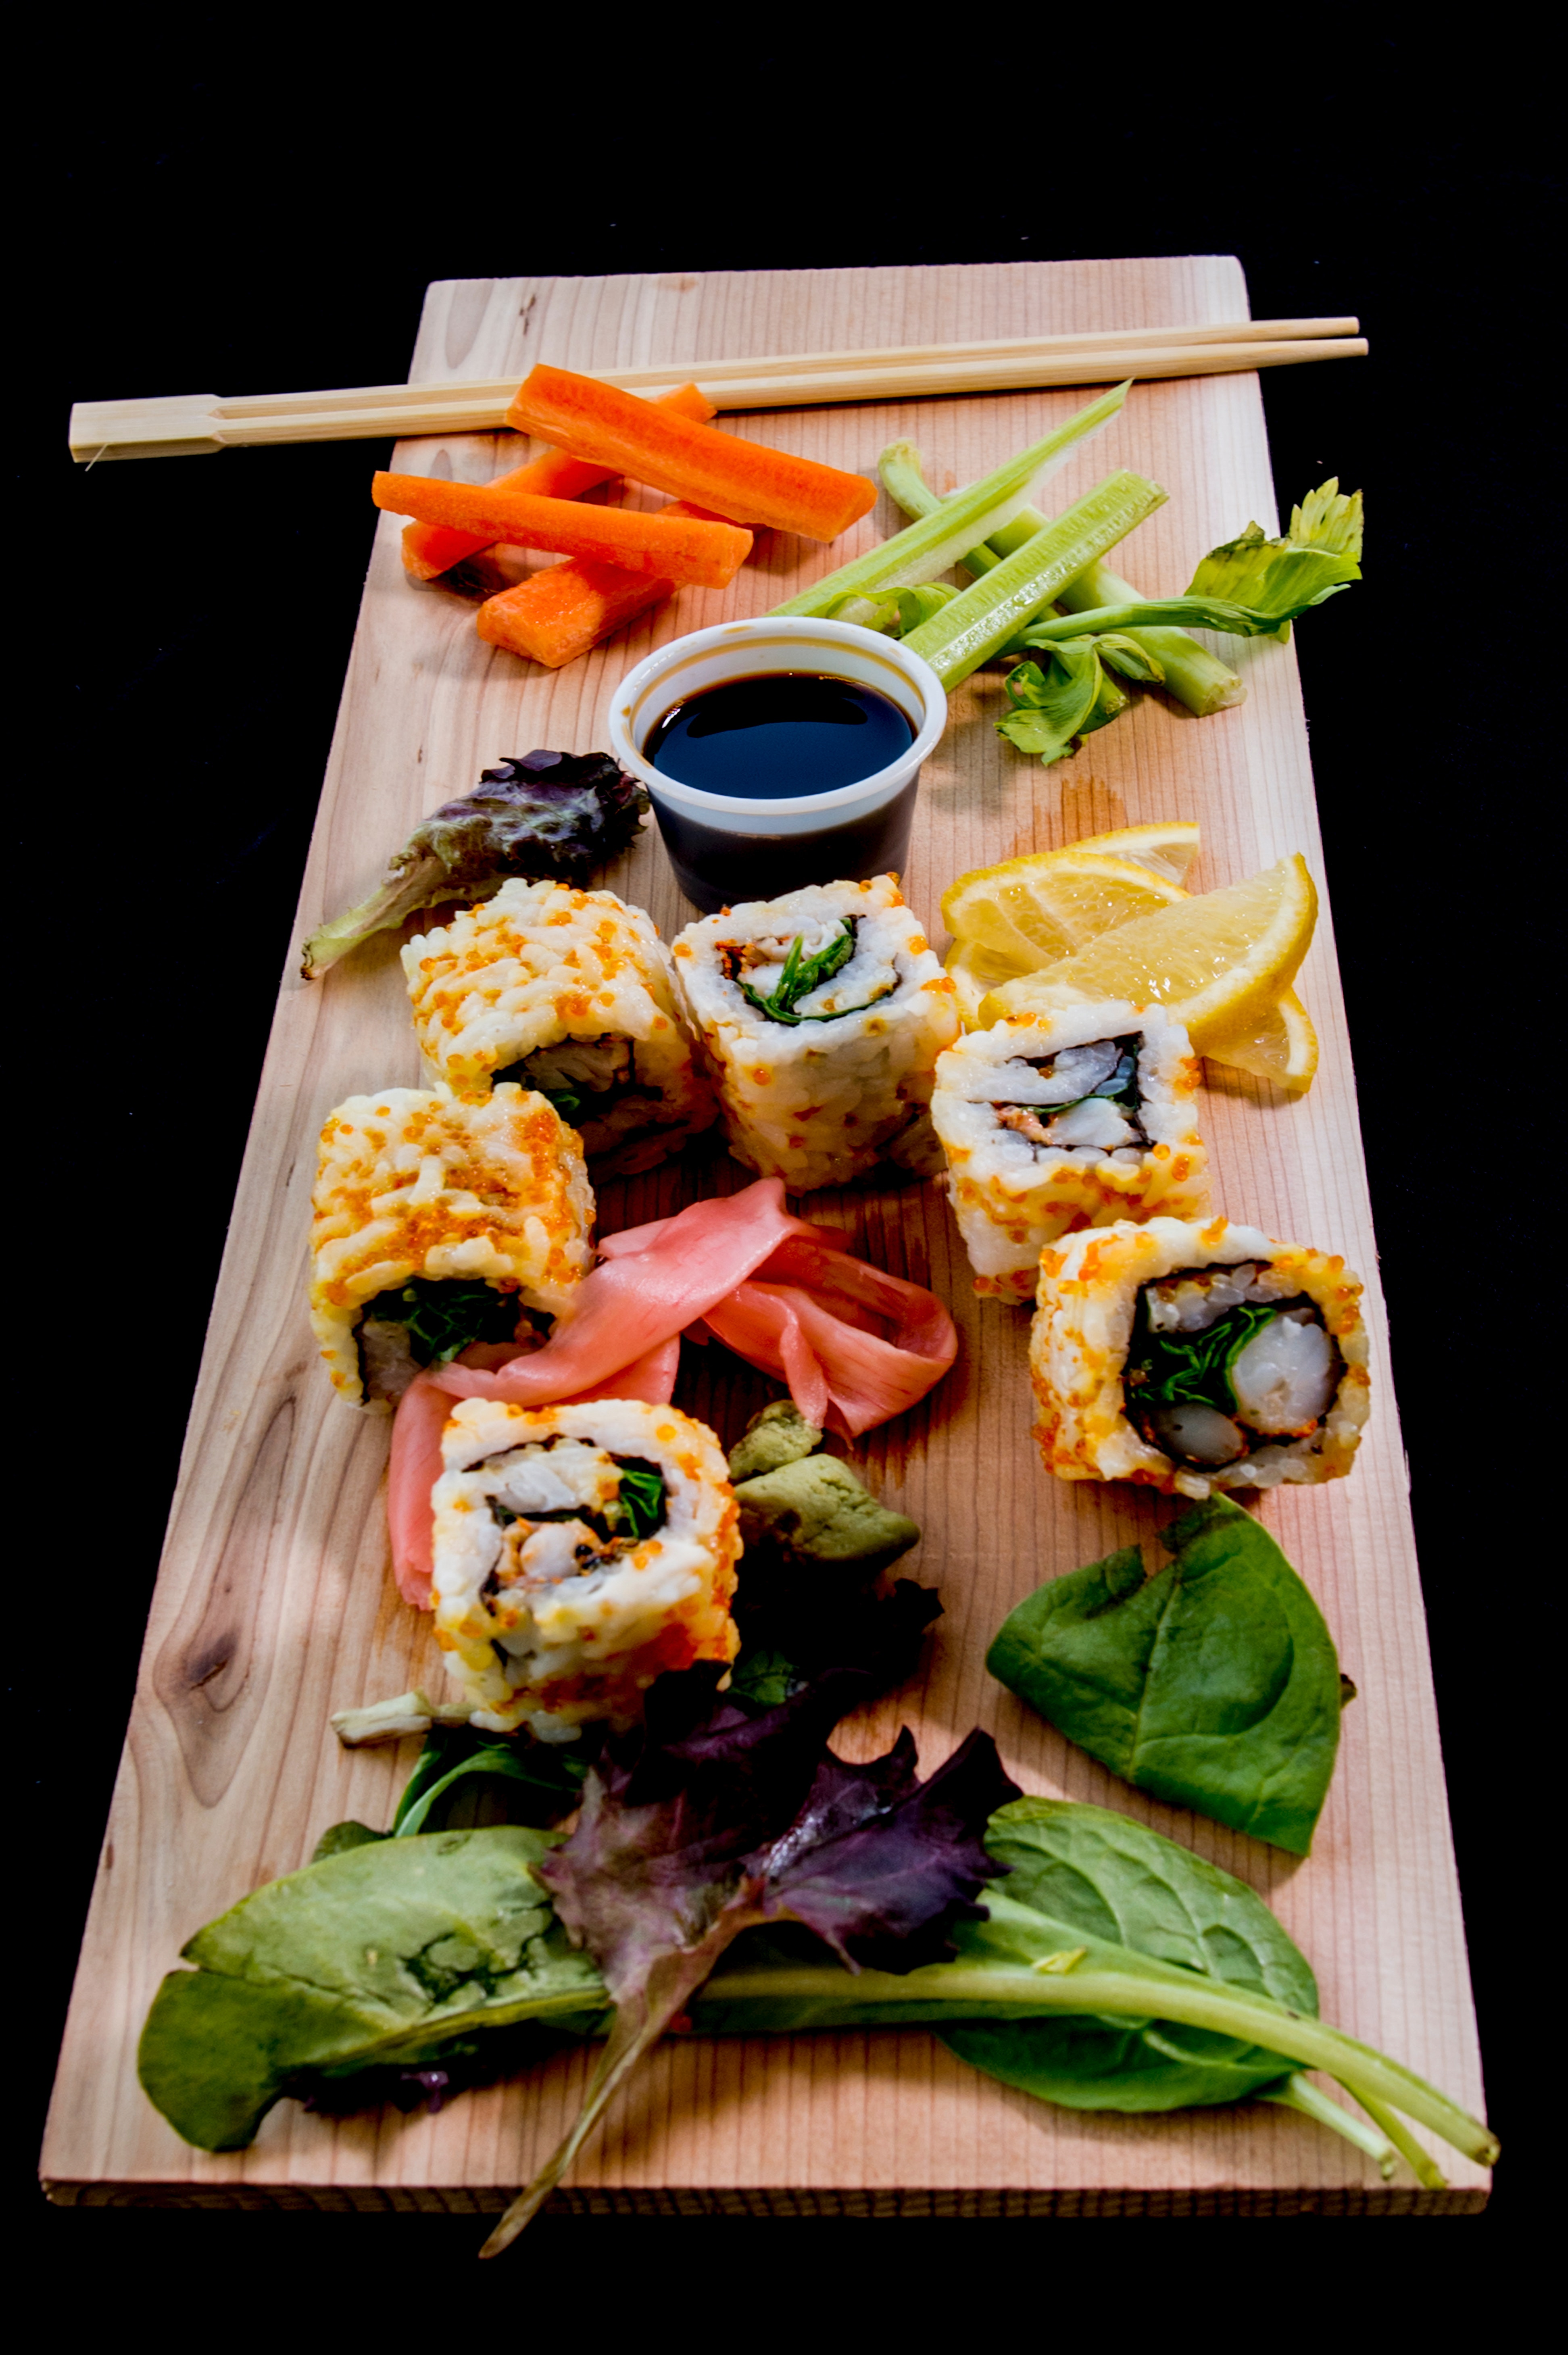
dish, cuisine, food, ingredient, sushi, meal, chopsticks, comfort food, california roll, japanese cuisine, garnish, finger food, osechi, la carte food, sakana, gimbap, recipe, produce, side dish, appetizer, sashimi, lunch, kaiseki, Take out food, seafood, meat, skewer, vegetable, brunch, bento, platter